Qing dynasty

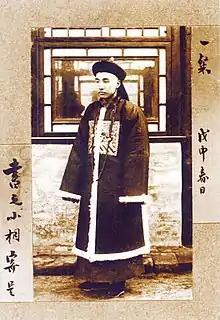
A Qing dynasty mandarin

Drought in North China, combined with the imperialist designs of European powers and the instability of the Qing government, created background conditions for the Boxers. In 1900, local groups of Boxers proclaiming support for the Qing dynasty murdered foreign missionaries and large numbers of Chinese Christians, then converged on Beijing to besiege the Foreign Legation Quarter. A coalition of European, Japanese, and Russian armies (the Eight-Nation Alliance) then entered China without diplomatic notice, much less permission. Cixi declared war on all of these nations, only to lose control of Beijing after a short, but hard-fought campaign. She fled to Xi'an. The victorious allies then enforced their demands on the Qing government, including compensation for their expenses in invading China and execution of complicit officials, via the Boxer Protocol.